Yoshiko Yamaguchi

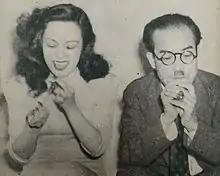
Yoshiko Yamaguchi with comedian Entatsu Yokoyama in 1948

Yoshiko made her debut as an actress and singer in the 1938 film, "Honeymoon Express", by Manchuria Film Production. She was billed as Li Hsiang-lan, pronounced Ri Kōran in Japanese. The adoption of a Chinese stage name was prompted by the film company's economic and political motives – a Manchurian girl who had command over both the Japanese and Chinese languages was sought after. From this she rose to be a star and the "Japan-Manchuria Goodwill Ambassadress". The head of the Manchukuo film industry, General Masahiko Amakasu, decided she was the star he was looking for: a beautiful actress fluent in both Mandarin and Japanese, who could pass as Chinese and who had an excellent singing voice.